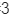
Number: 3